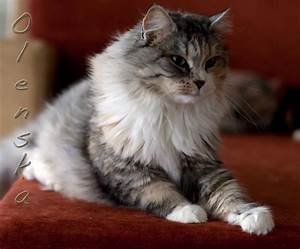
Label: gatto